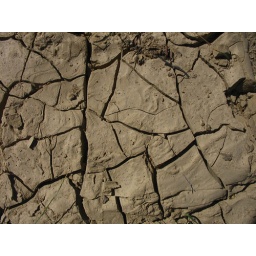
The cracks in the sand on the bank of Issyk-Kul lake